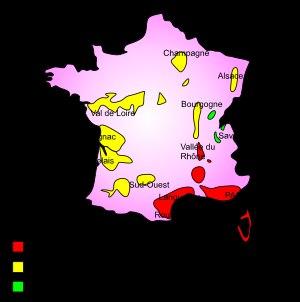
Erysiphe necator est un champignon filamenteux microscopique de la division des Ascomycètes, parasite obligatoire strictement inféodé aux Vitaceae, essentiellement le genre Vitis. Il est responsable de l’oïdium de la vigne, une des maladies majeures des vignobles. Connu encore récemment sous le nom d'Uncinula necator, les études de phylogénétiques moléculaires ainsi que l'examen de l'anamorphe indiquent que le genre Uncinula ne peut être maintenu en soi et doit être considéré comme synonyme de Erisyphe.